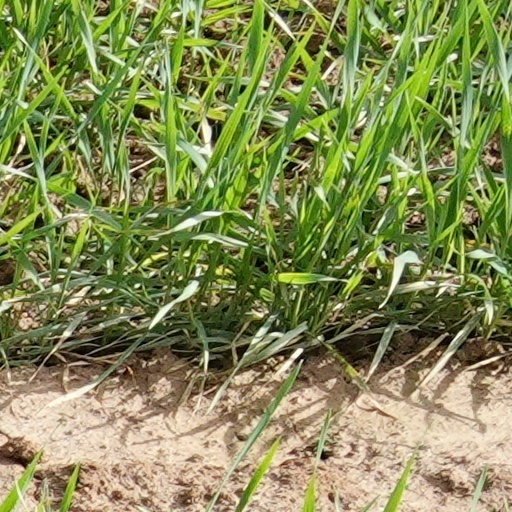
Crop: wheat